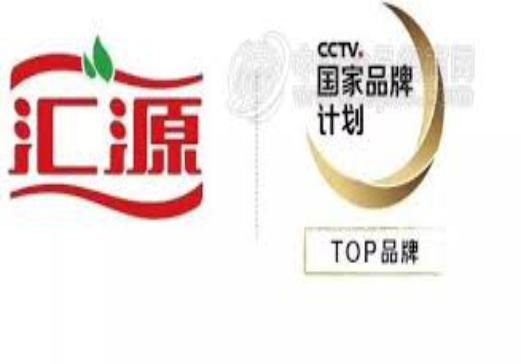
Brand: Huiyuan
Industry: Food